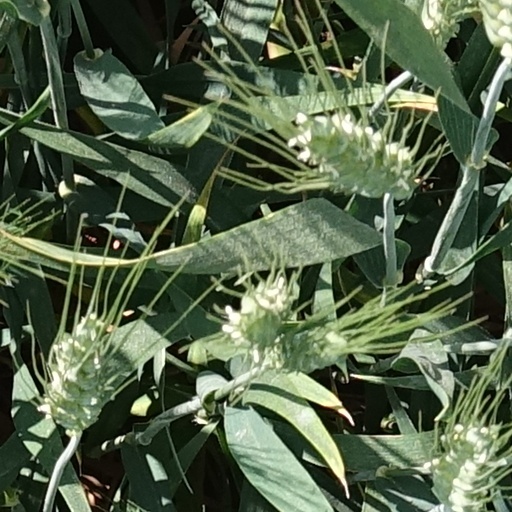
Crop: wheat